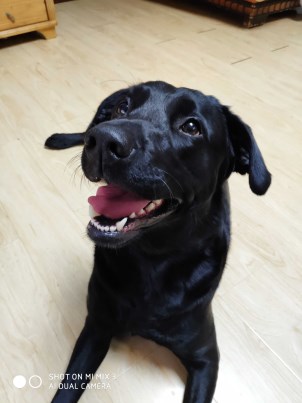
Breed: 3580-n000122-Labrador_retriever